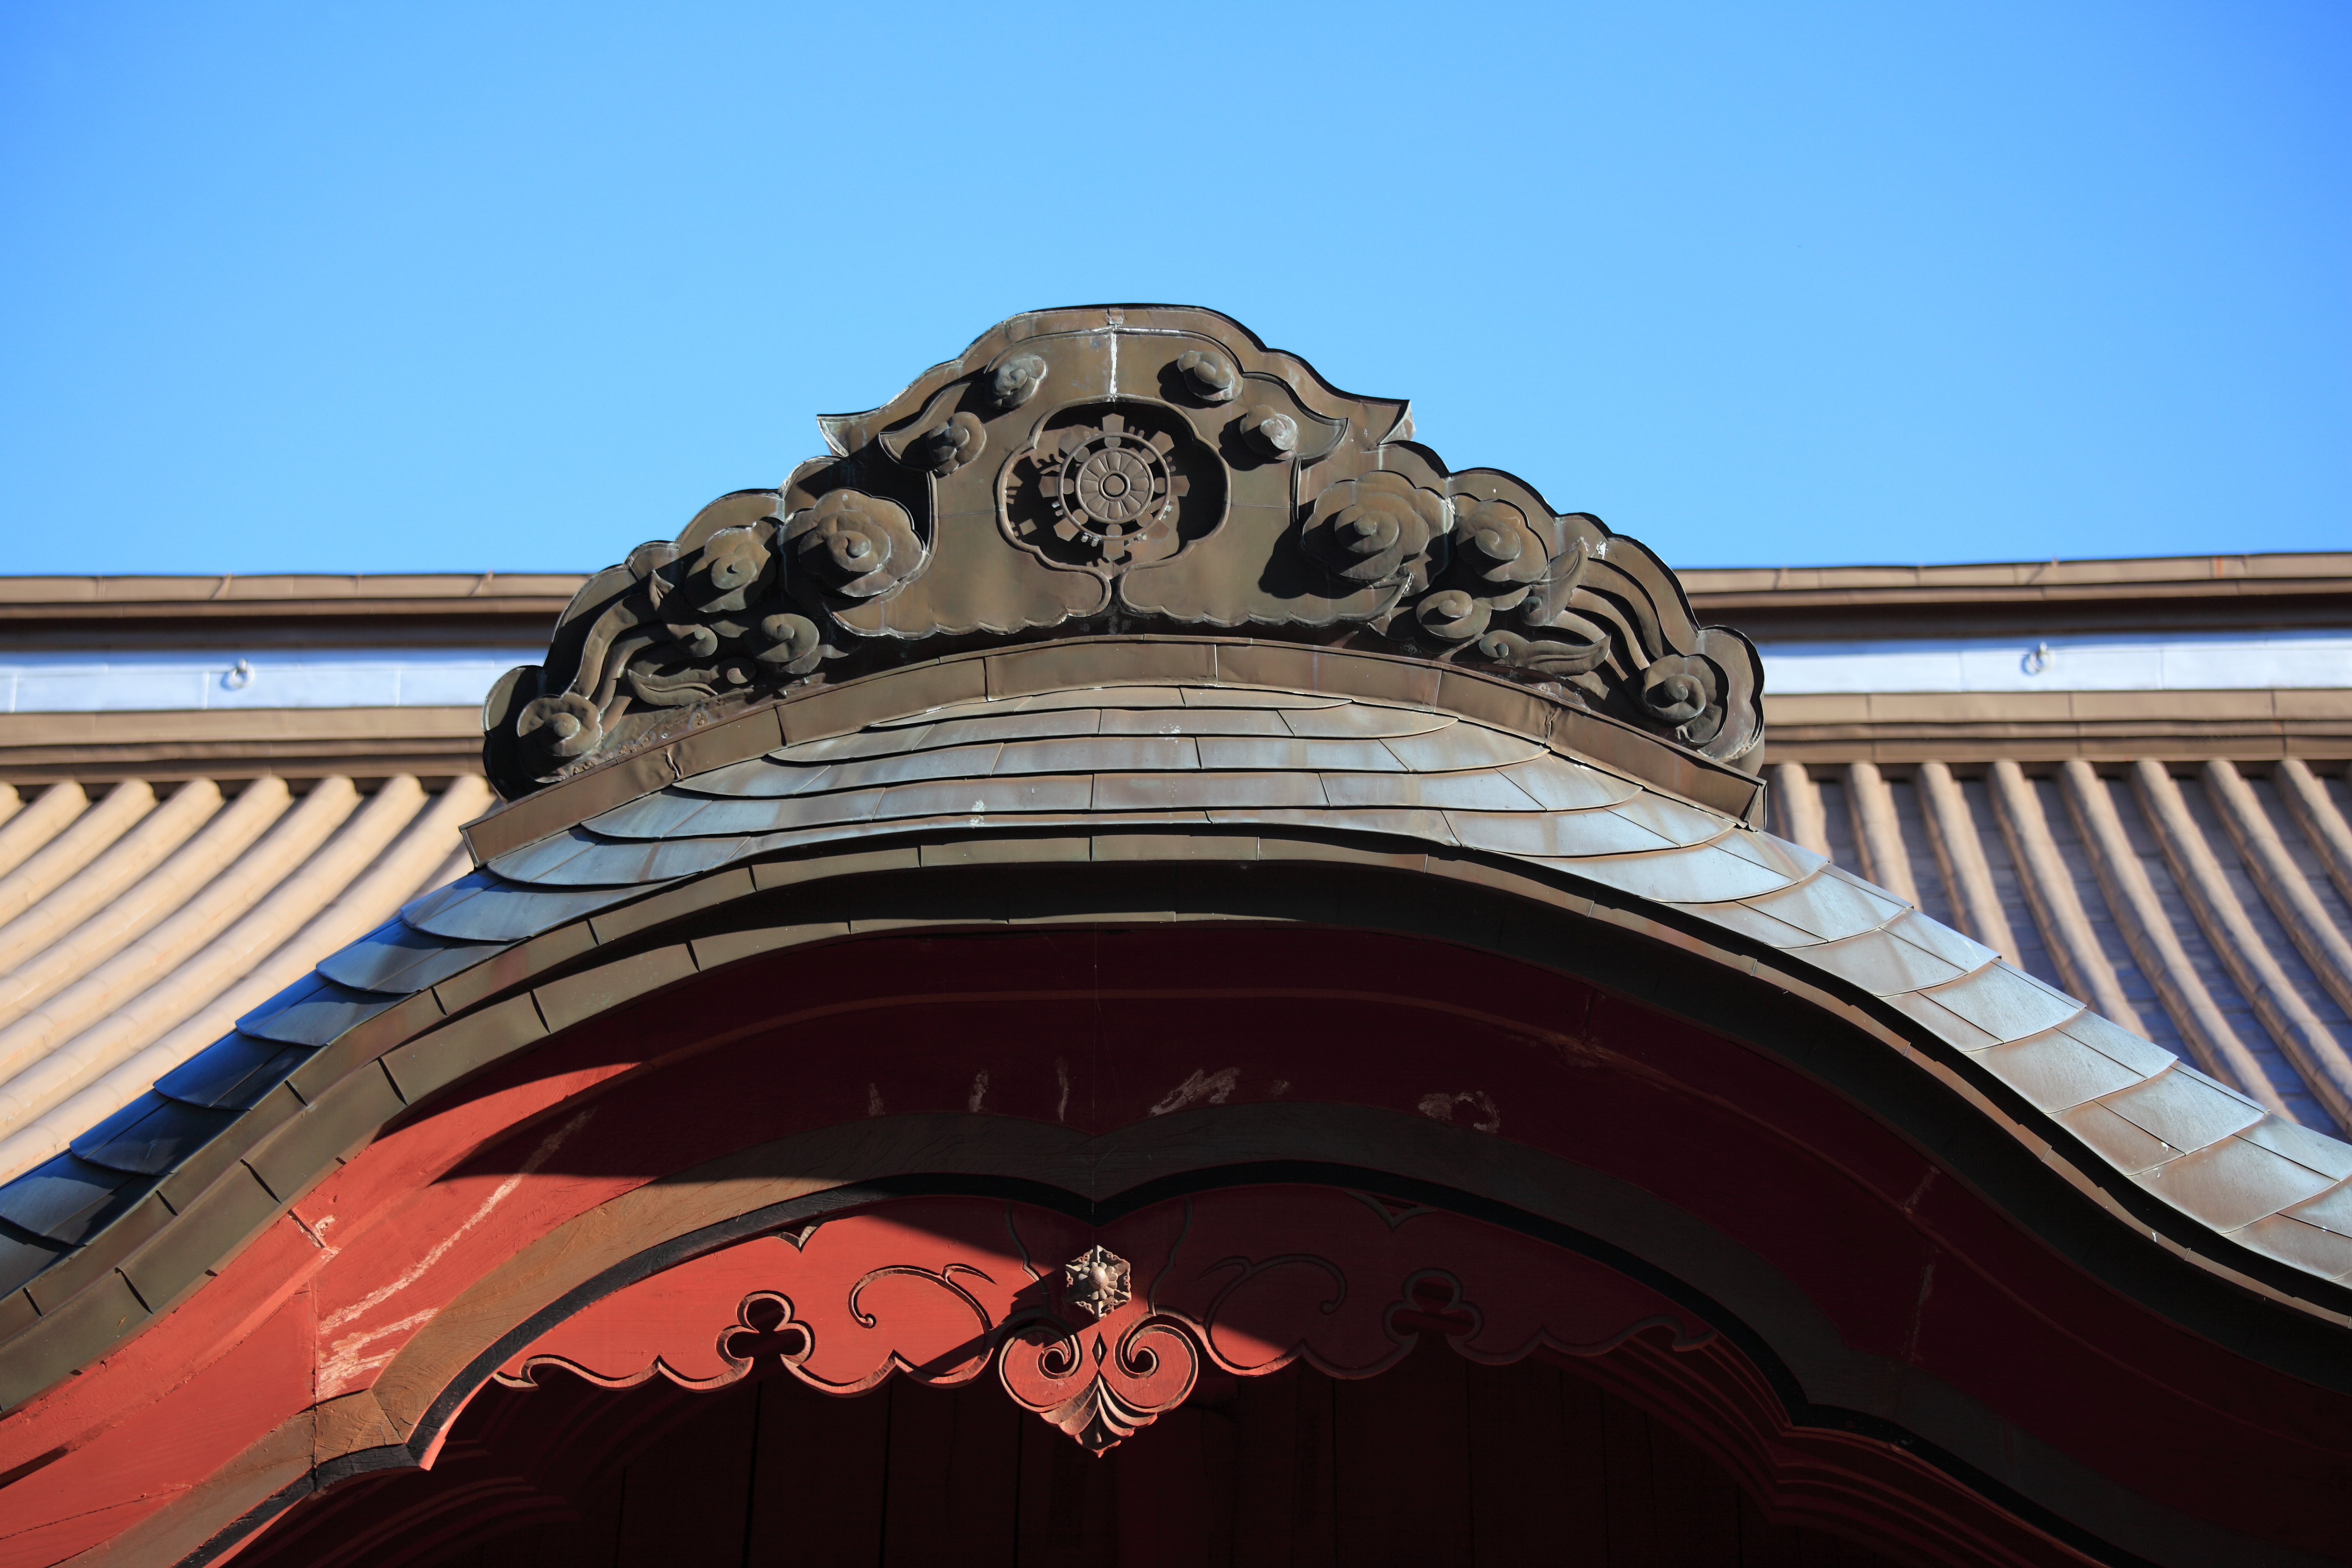
architecture, roof, high, landmark, sculpture, art, temple, japanese, 5d, style, hires, markii, hi, res, resolution, ibaraki, sakuragawa, yakuohin